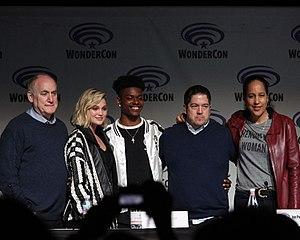
Marvel's Cloak and Dagger, ou simplement Cloak and Dagger, est une série télévisée américaine en 20 épisodes de 42–50 minutes créée par Joe Pokaski et diffusée du 7 juin 2018 au 30 mai 2019 sur Freeform et en simultané sur ABC Spark au Canada.